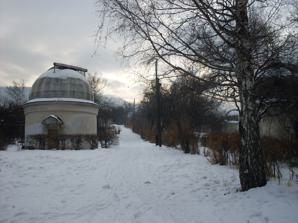
Building: Kamenskoe Plateau Observatory
Country: Kazakhstan
Year built: 1947
This article possibly contains original research . Please improve it by verifying the claims made and adding inline citations . Statements consisting only of original research should be removed. ( June 2022 ) ( Learn how and when to remove this message ) Russian observatory Observatory Observatory Kamenskoe Plateau Observatory code 210 Location Kamenskoe Plateau, Almaty, Kazakhstan Coordinates 43°10′36″N 76°57′58″E / 43.17669°N 76.96614°E / 43.17669; 76.96614 Altitude 1450 Established 1947 Location of Observatory Kamenskoe Plateau Related media on Commons Observatory "Kamenskoe Plateau" ( Russian: Каменское плато) is an astronomical observatory founded in 1947 at the Fesenkov Astrophysical Institute . In 1948, Gavriil Tikhov headed an independent institution - the astrobotany sector of the Academy of Sciences of the Kazakh SSR - and founded his own observatory. After Tikhov's death in 1960, the astrobotany sector was disbanded. The observatory is located in the grounds of the Fesenkov Institute. Observatory leaders 1941-1964 - Vasily Fesenkov - founder and first director of the Institute of Astronomy and Physics of the Kazakhstan branch of the Academy of Sciences of the USSR (since 1950, the head of the Astrophysical Institute of the Academy of Sciences of the Kazakh SSR ). 1964-1972 - Grigory Moiseevich Idlis [ ru ] 1974-1984 - Tuken Bigalievich Omarov [ ru ] 1987 - B. T. Tashenov 2005-2010 - Leonid Mikhailovich Chechin [ ru ] Currently- Chingis Tukenovich Omarov History Observations of the solar eclipse of September 21, 1941 , in Kazakhstan were carried out by seven expeditions, which included astronomers, physicists and geophysicists from Moscow and Leningrad. In light of the Axis invasion of the Soviet Union , it was decided to stay in Kazakhstan and join the evacuated scientists in Alma-Ata . So the team of the Research Institute of Astronomy and Physics was formed, created a few weeks later at the suggestion of Vasily Fesenkov . The building of the institute was built after the war by Japanese prisoners. The first searches for a site for the construction of a large observatory with a good astroclimate began in 1943. In the same year, several scientists studying the city found an ideal place for observation near Almaty - the Stone Plateau, which was 1450 meters above sea level. Agrophysicist Vasily Fesenkov and founder Gavriil Tikhov played the roles of the chief project managers. Assistance to scientists and support was provided by Kanysh Satpayev . Today, the Institute of Astrophysics conducts research in 12 areas of astronomy. Temporary expeditions worked on the Kamensk plateau, in Butakovka and in the vicinity of Talgar . In the second half of 1945, the site (11 km (6.8 mi) from Alma-Ata at an altitude of 1,450 metres (4,760 ft) above sea level) and the project of the observatory were chosen, and in March 1946 a government decree on the construction was adopted. The construction itself on the Kamenskoe plateau began in 1947. Until 1950 the observatory was called "Mountain Astrophysical Observatory", and since 1950 the name "Astrophysical Institute" has become official, now bearing the name of its founder - Academician V.G. Fesenkov. Now the observatory has four telescopes, which are used to observe galaxies, stars, planets and geostationary satellites. The observatory is located on the territory of the institute, located on the Kamenskoye plateau, within the city. Periodically in the literature there is the name "Alma-Ata Observatory", and the bus stop is called "Observatory". Observatory instruments 50-cm Hertz reflector (D = 500 mm, F = 11000 mm.) (1948) - for absolute spectrometry (obtained from reparations from Germany after the war): in need of repair, used only for excursions. AZT-8 (D = 700 mm, F main = 2800 mm, F Cassegrain = 11000 mm, F Coude = 28000 mm.) (1964) - in operation, satellite observations are being carried out (positional and photometric - A.V. Didenko), AGN and planetary nebulae (spectrophotometry - EK Denisyuk, LN Kondratyeva, RR Valiullin) - was ordered for the Tikhov observatory, but was installed after his death. Zeiss -600 (optical system: Cassegrain , D = 600 mm, F = 7200 mm, 1972) - spectrophotometric observations of the planets are carried out (V.G. Teifel). Refractor (D = 125 mm, F = mm) - for photographing small planets (1946) - Bredikhinsky astrograph brought from Pulkovo Observatory . 20-cm Maksutov meniscus telescope (1950) - convenient for expeditionary work and used for photographic and spectral observations of the Moon and planets, and in 1959-1961 and later, in the 1970s - for astroclimatic observations in search of a place for the construction of a new observatory. Research directions Atmospheric optics. Interstellar medium. Light and dark nebulae. Solar Activity. Spectrophotometry of active galaxies. Stellar astronomy. Large planets of the solar system. Comets. AES astrometry. Comprehensive AGN studies (experimental and theoretical). Research in the physics of the early universe. The problem of space debris and comet-meteor-asteroid hazard. The main topics of scientific work Creation and maintenance of a catalog of artificial space objects. Study of the physics of emerging space objects. Studies of the optical properties and structure of the atmospheres of the planets of the solar system, non-stationary processes on the giant planets Jupiter and Saturn. Studies of the Moon and phenomena in the satellite systems of Jupiter and Saturn. Studies of geomagnetic manifestations of solar activity. Development of astrophysical research for high-precision determination of the orbits of space objects. Development of modern numerical methods in gas mechanics and plasma physics and their application in astrophysical research and astrodynamics. Development of qualitative, analytical and numerical methods for studying non-stationary problems of the dynamics of artificial and natural celestial bodies. Development of astrometric calculation methods for space flight dynamics problems. Major achievements Discovery of comet 67P/Churyumov–Gerasimenko on September 20, 1969. "Atlas of gas and dust nebulae" (1953). Glass from 5000 images taken with ASI-2. 415 astrometric measurements of the main belt asteroids (active observations were carried out in the 1950-1960s). In the 1960s, a photometric catalog of reflection nebulae. About 50 Seyfert galaxies have been discovered. For the first time, it was possible to observe the coverage of a star by an asteroid on the territory of the USSR at the Alma-Ata Observatory on August 17, 1979. Observatory address 050020, Alma-Ata, Kazakhstan, Observatory, 23. References